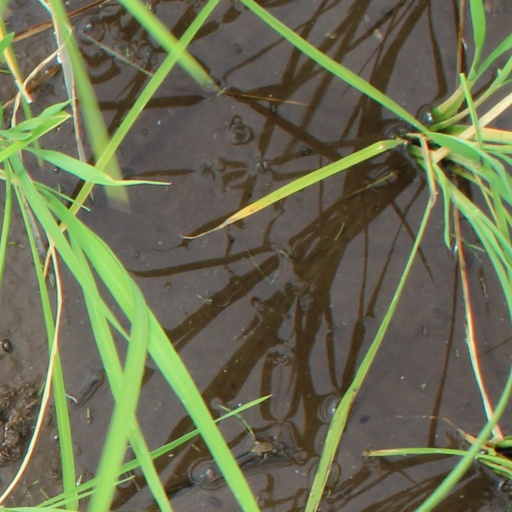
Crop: rice